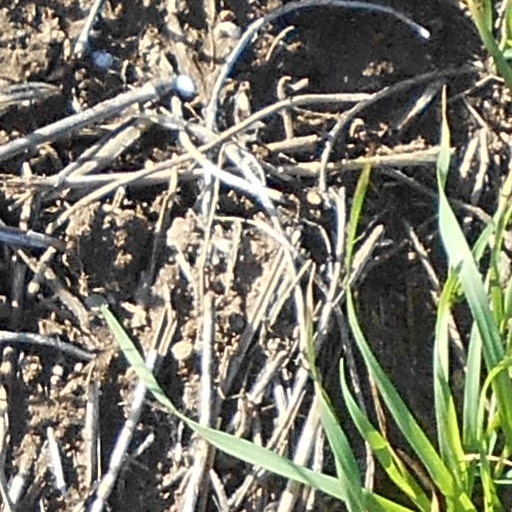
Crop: wheat